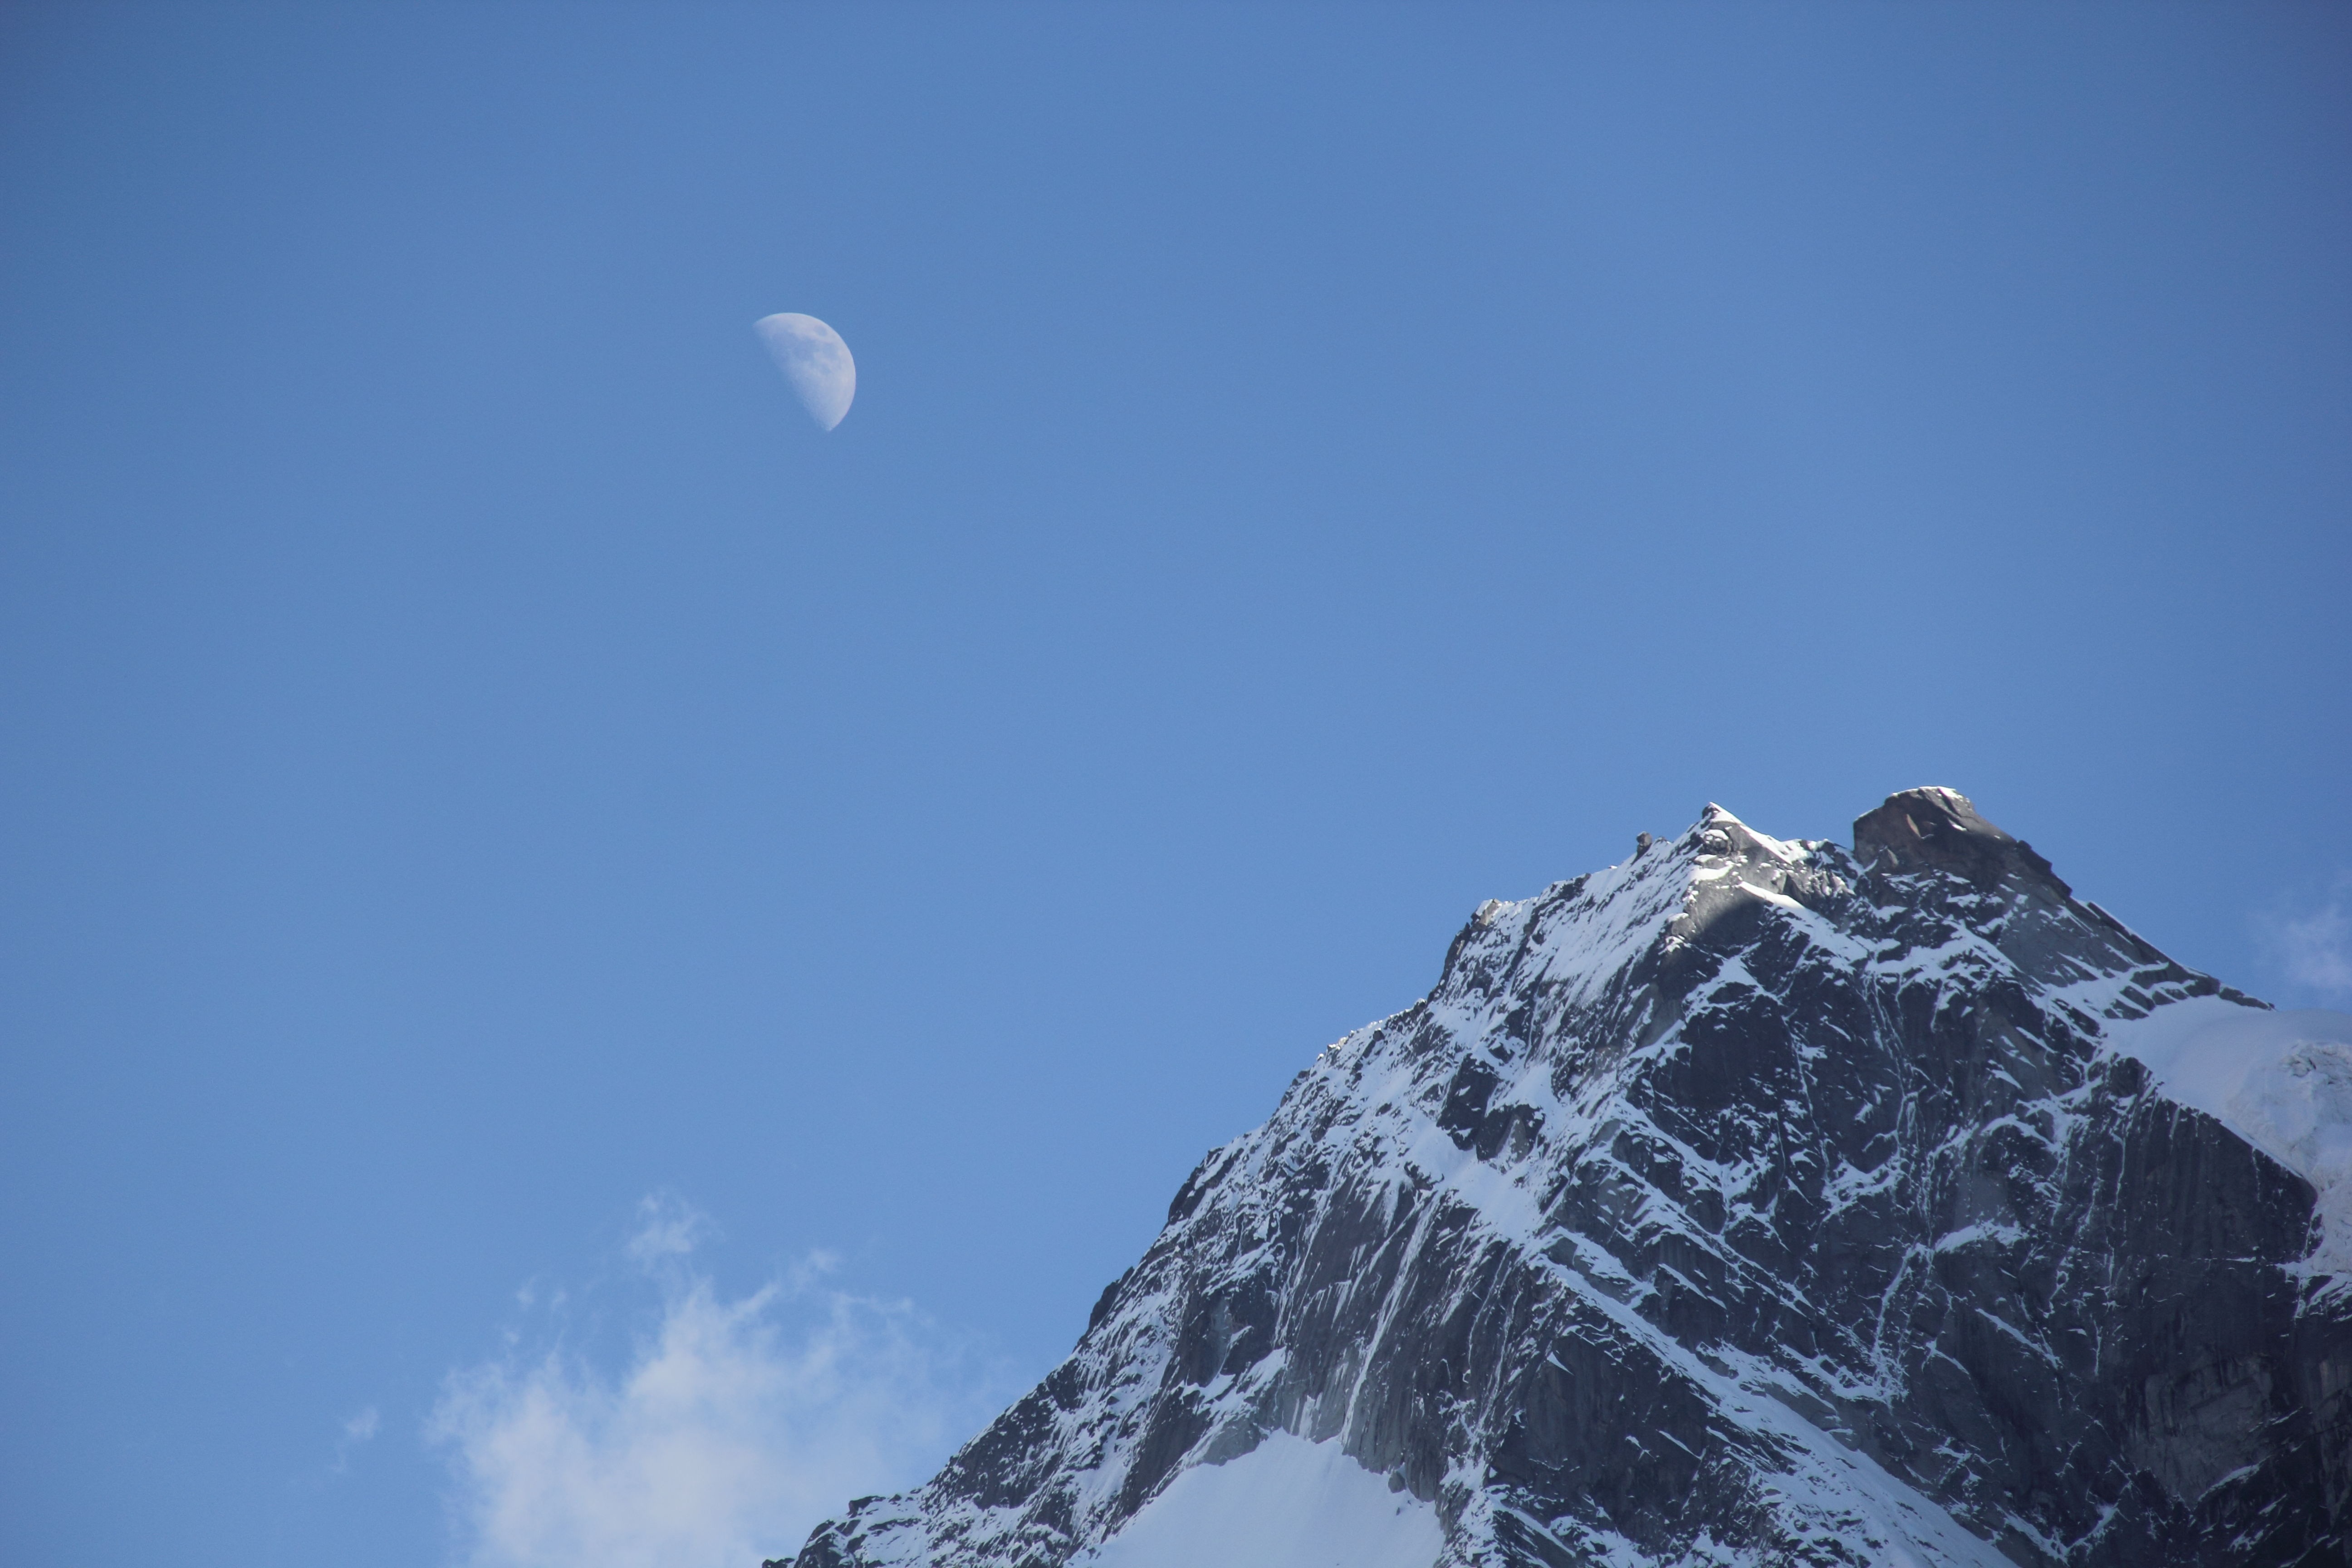
mountain, snow, cloud, sky, mountain range, extreme sport, moon, summit, alps, the scenery, bi peng gou, atmosphere of earth, mountainous landforms